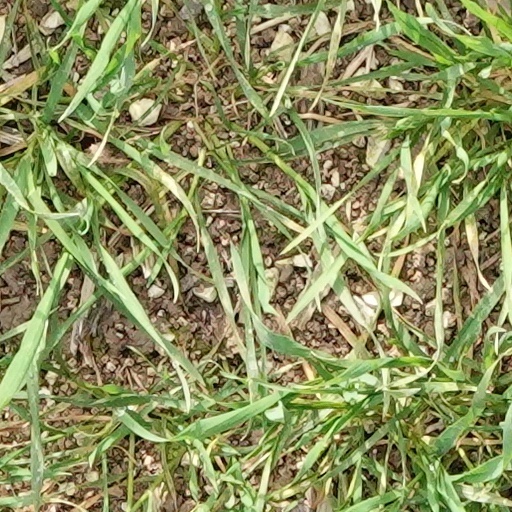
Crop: wheat